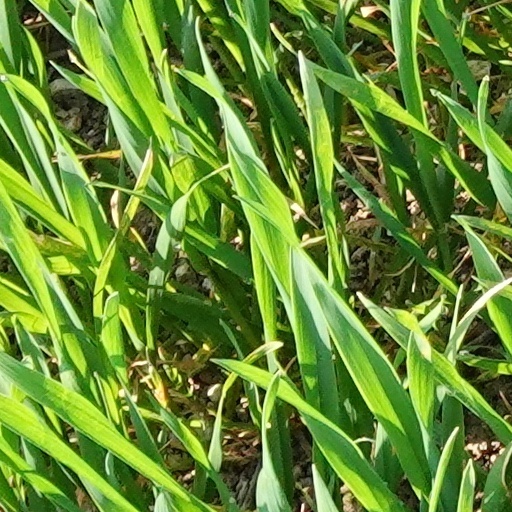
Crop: wheat